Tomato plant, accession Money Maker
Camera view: vertical (180 deg); turntable rotation: 210 degrees
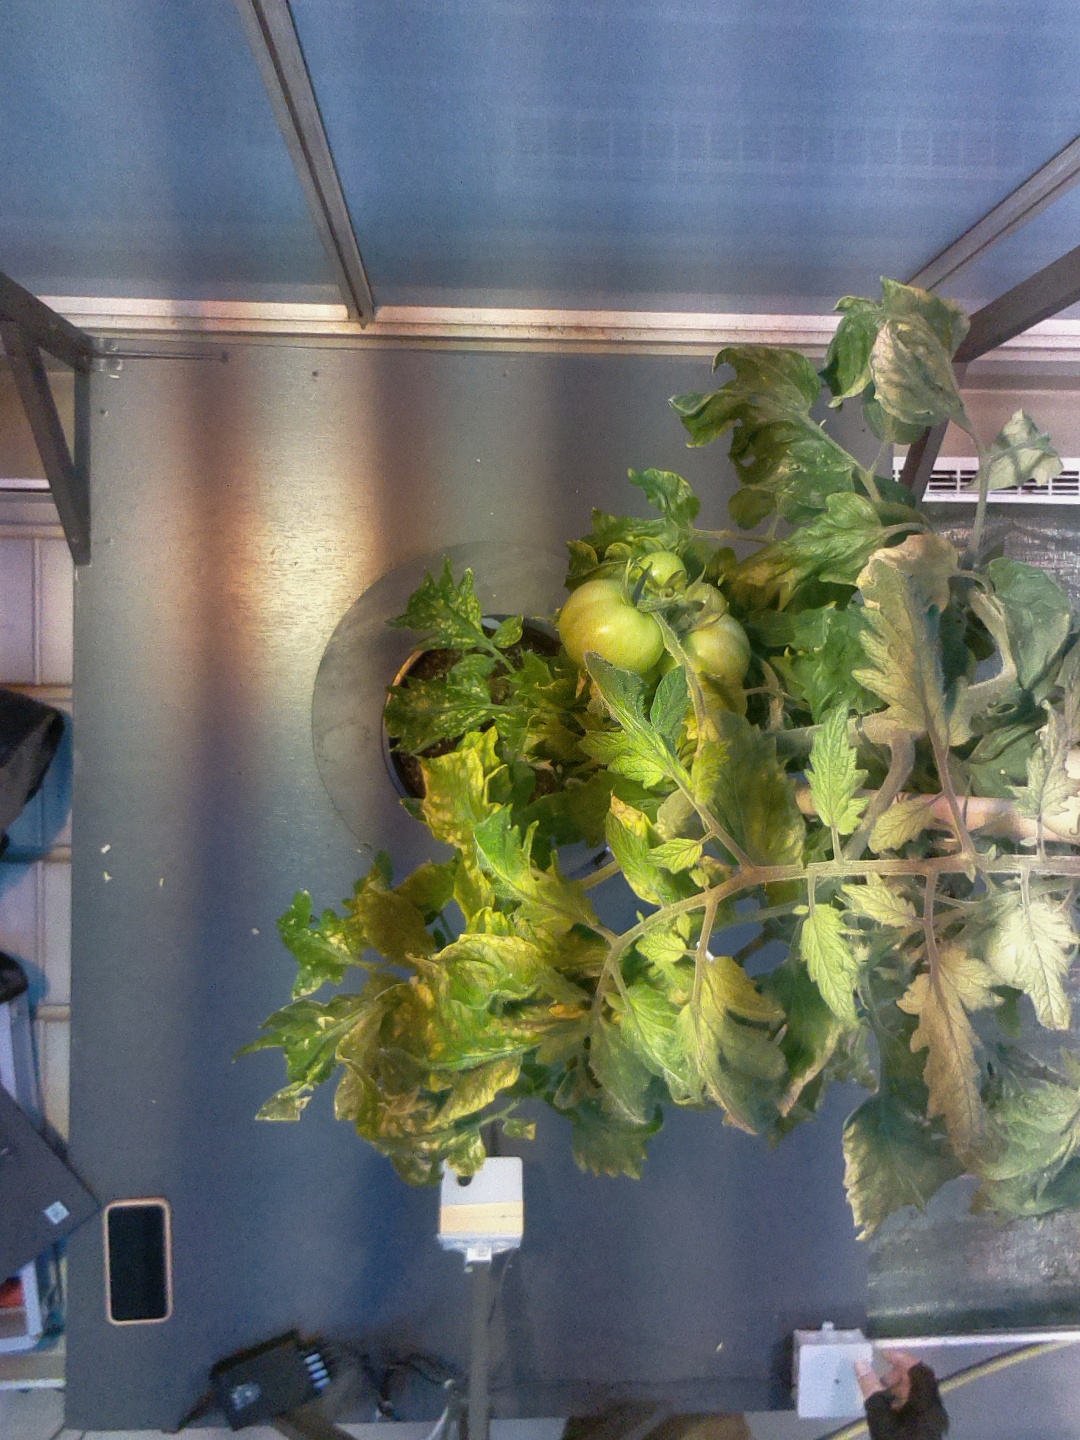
BBCH growth stage 78: 80% -90% of final fruit size